Junta Técnica del Estado

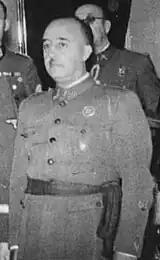
Franco was the supreme authority and all proposals had to be submitted to his "Secretaría General".

The structure of the "Junta" was reminiscent of Primo de Rivera's Military Directory, with the creation of seven commissions in place of the ministries and similar to the latter's committees. It was also reminiscent of the Dictatorship in the desire for these bodies to be non-political and ""arbitrista"". The main headquarters of the "Junta" was in Burgos. Although its composition in commissions was reminiscent of an incipient cabinet, it was made up of second-rate personalities who were mainly in charge of routine administrative functions.